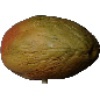
Label: Papaya 1